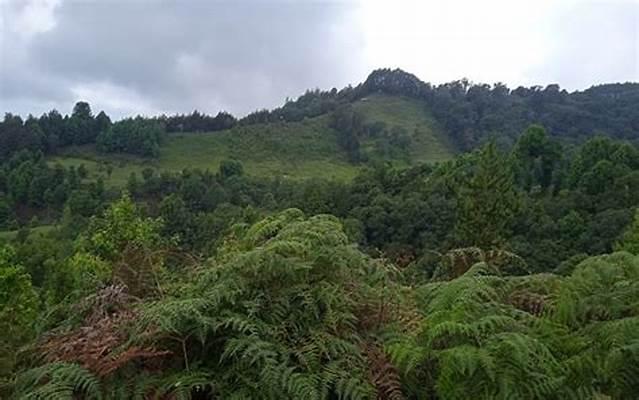
Mandhari ya tambarare yaliyopakana na mlima yakiwa na uoto wa asili wa misitu, majani na vichaka vilivyooteshwa na mvua za misimu.